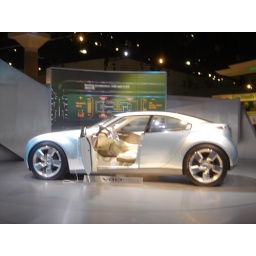
the white string on the left side of the door is a chord to plug in the car...........